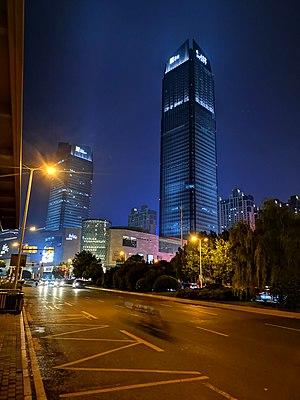
Le China Resources Center est un ensemble de gratte-ciel construit dans l'ouest de la Chine à Hefei de 2010 à 2017.
Depuis la construction de la Telecom Tower Hefei en 1997, plusieurs dizaines de gratte-ciel ont été construits à Hefei en Chine du fait du développement très rapide de la ville.